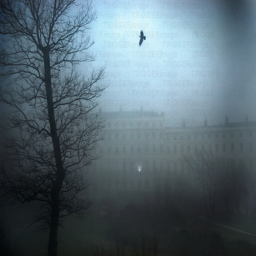
a bird flying towards a tree with a large period building in the background